1920 New Hampshire football team

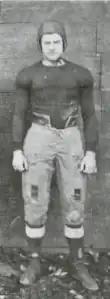
Team captain Harold I. Leavitt c. 1919, in the annual college yearbook

The 1920 New Hampshire football team was an American football team that represented New Hampshire College of Agriculture and the Mechanic Arts during the 1920 college football season—the school became the University of New Hampshire in 1923. In its fifth season under head coach William "Butch" Cowell, the team compiled a 5–2–1 record, while outscoring their opponents by a total of 124 to 53.